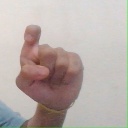
अक्षर: इ